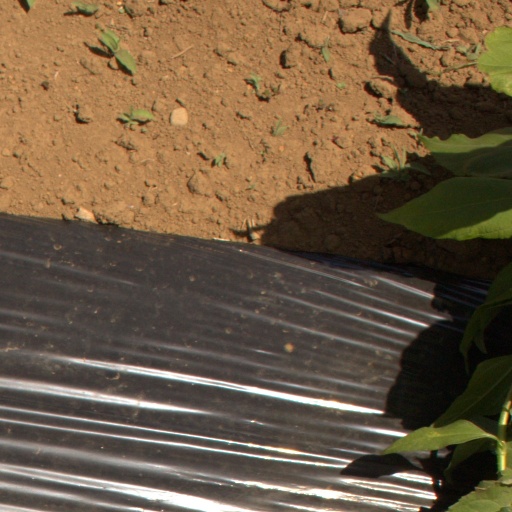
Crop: Jerusalem artichoke